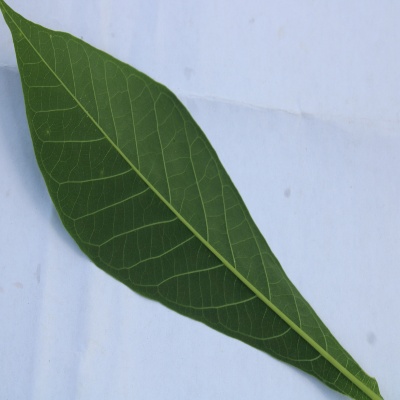
Crop: Cassava
Condition: healthy